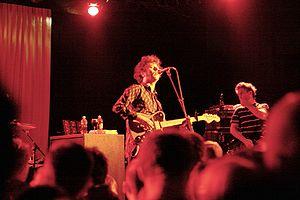
Youth Group est un groupe de rock indépendant australien, originaire de Canberra. Le groupe reprend le titre Forever Young d'Alphaville pour la bande originale de la série Newport Beach.